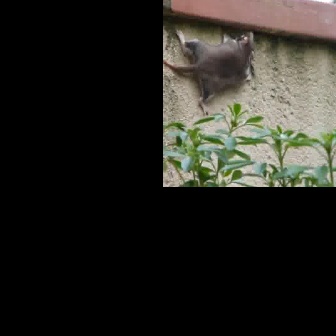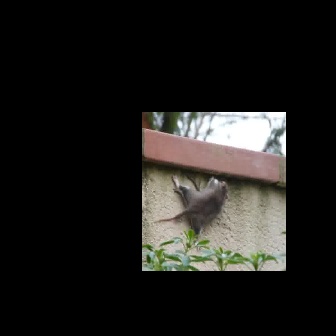
  Please identify the target specified by the bounding box [163,22,256,116] in the first image and locate it in the second image. Return the coordinates in [x_min,y_min,x_max,y_max] format.
Answer: [150,173,229,252]